Prudencia Grifell

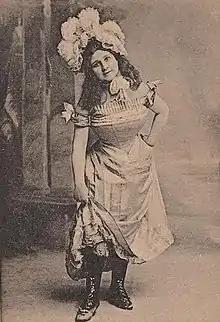
Grifell,

Prudencia María Victoria Grifell Masip (27 December 1879 – 7 June 1970) was a Spanish actress and comedian.